Melaleuca pallida

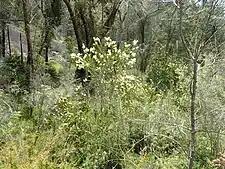
Habit in the Gibraltar Range National Park

The lemon bottlebrush was first formally described in 1816 by Aimé Bonpland, who gave it the name "Metrosideros pallida" and published the description in "Description des plantes rares cultivées à Malmaison et à Navarre". In 1828, de Candolle changed the name to "Callistemon pallidus" and in 2006 Lyndley Craven changed the name to "Melaleuca pallida". The specific epithet ("pallida") is a Latin word meaning “pale” referring to the pale flower colour.